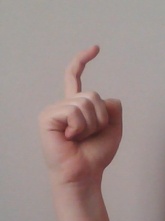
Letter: ra